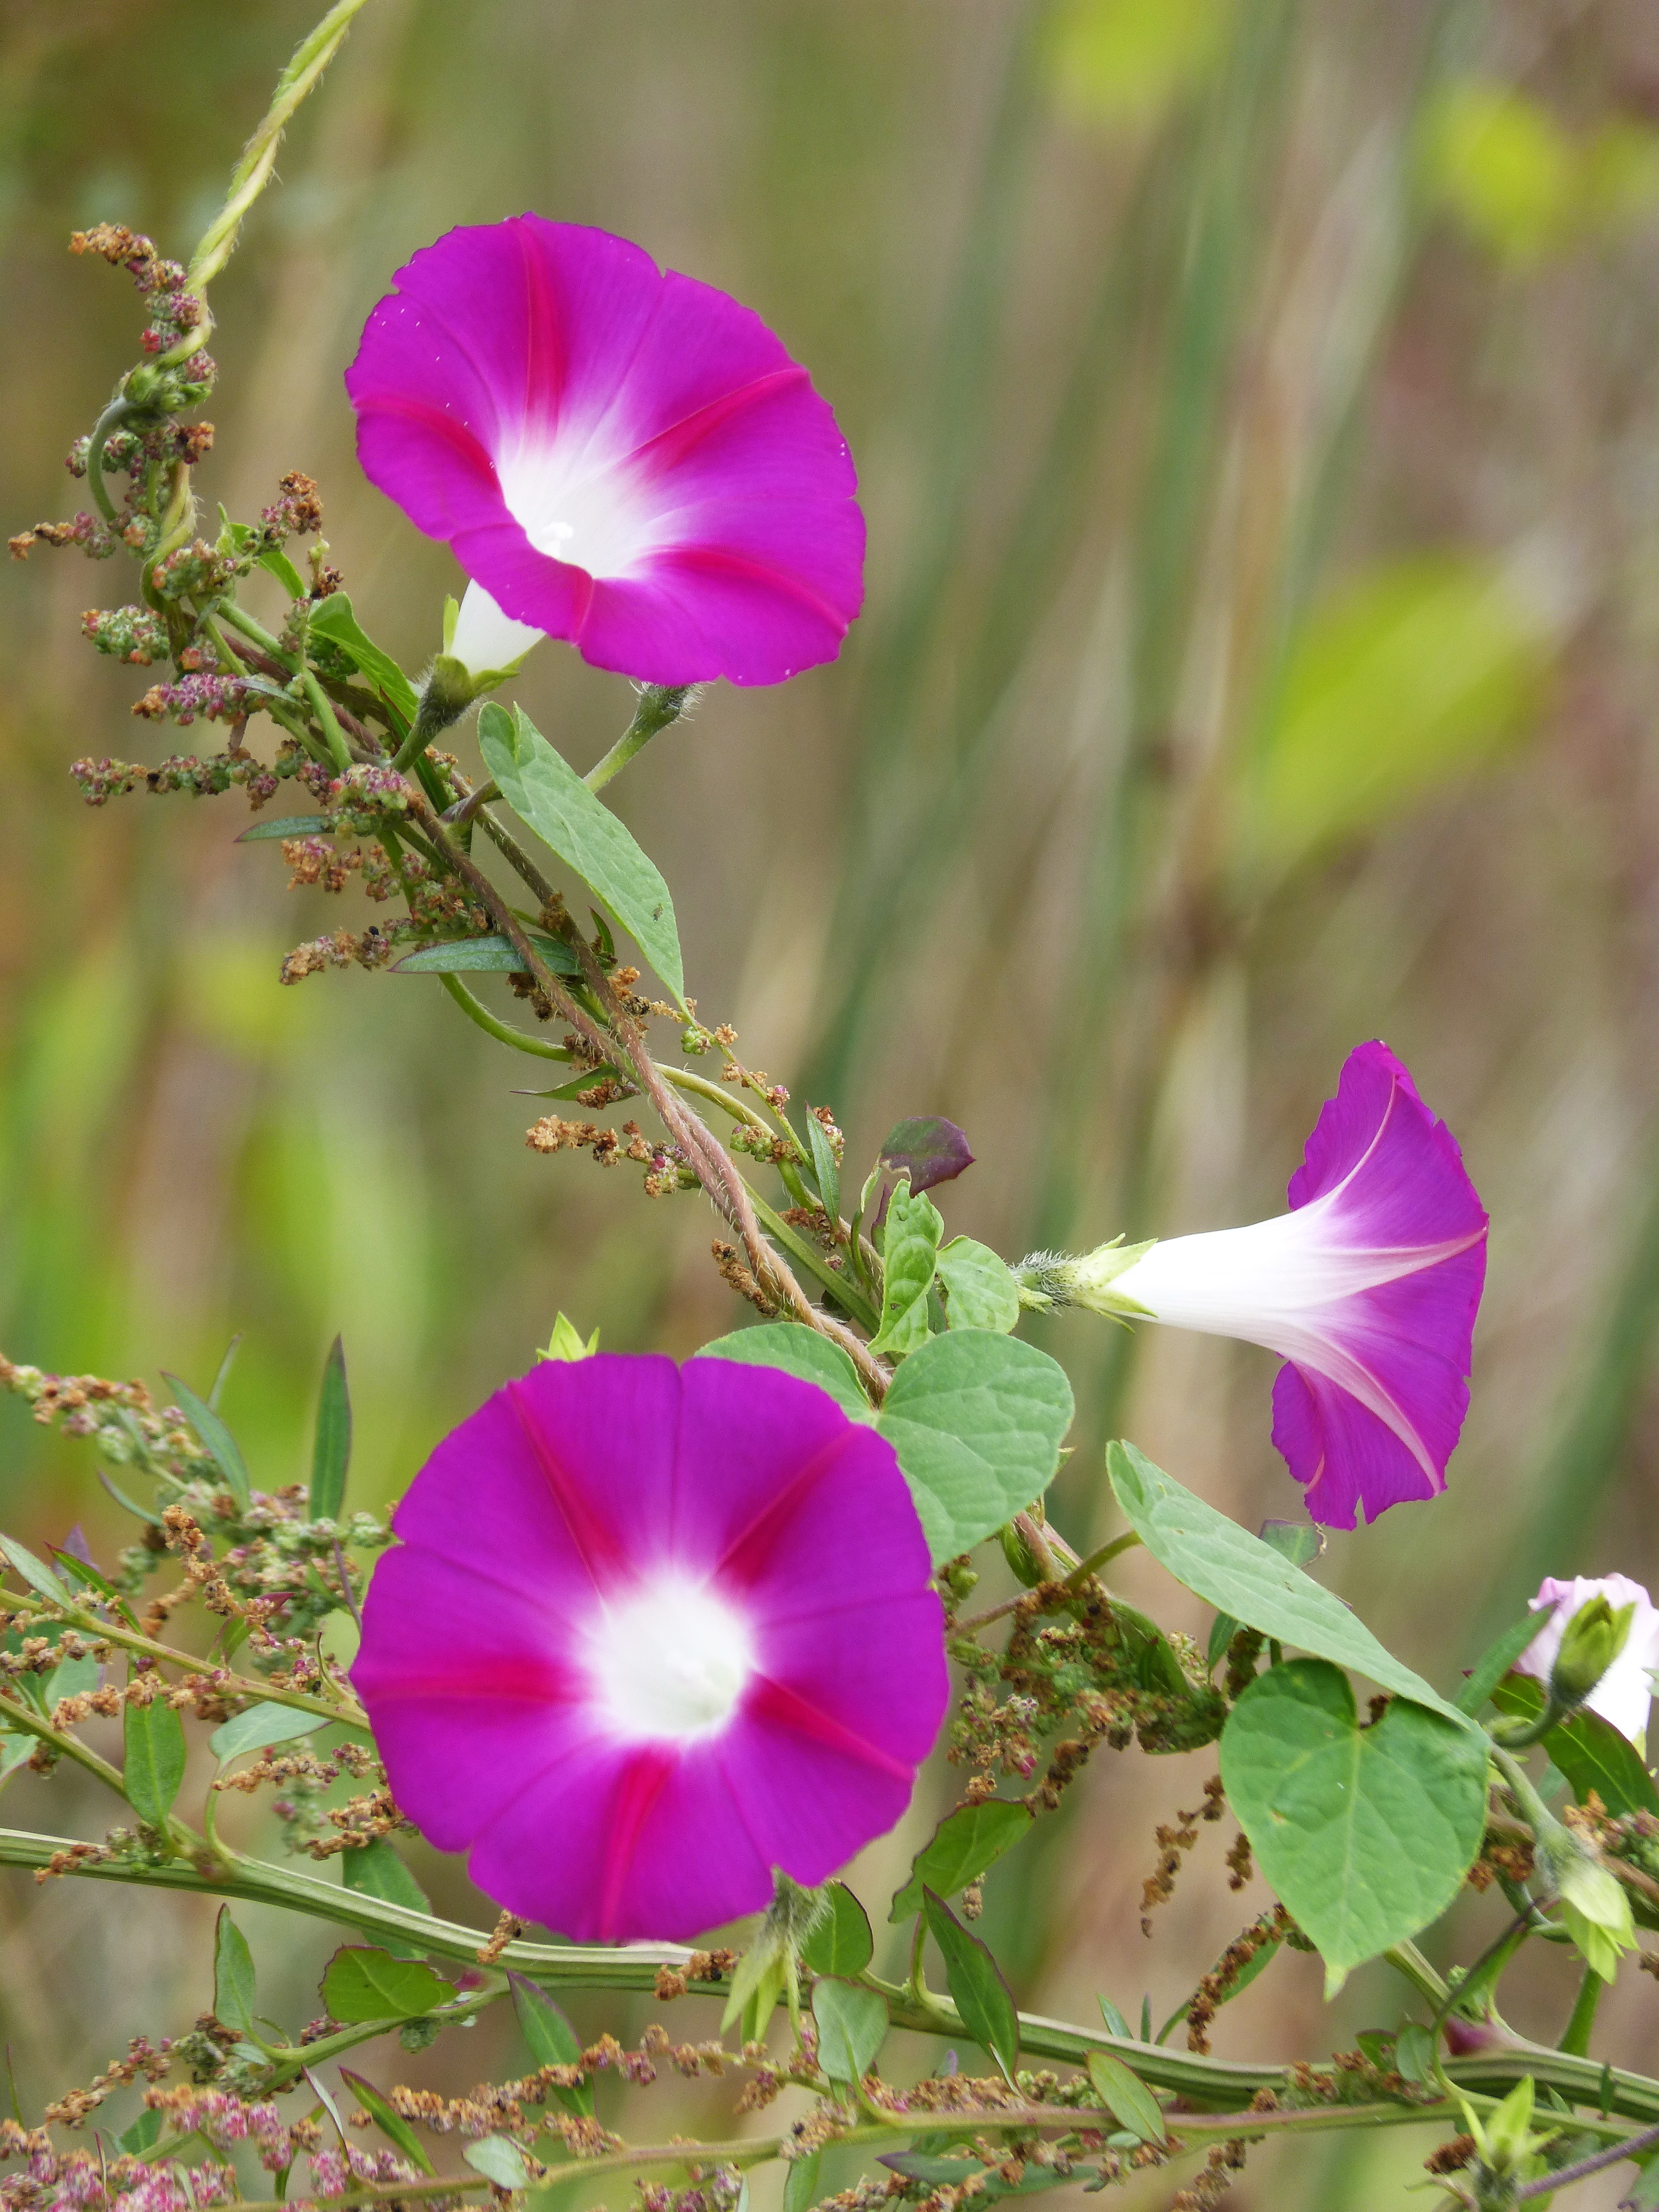
plant, flower, petal, flora, wild flower, wildflower, flowers, beauty, morning glory, ipomoea purpurea, bluebells, flowering plant, annual plant, land plant, morning glory family, beach moonflower